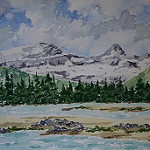
Label: mountain